List of Stranger Things characters

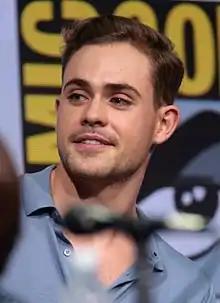
Dacre Montgomery

William "Billy" Hargrove is the arrogant, abusive, careless and rash step-brother of Max. He taunts Steve at school and warns Max away from Lucas, in addition to pursuing an attempted affair with Mrs. Wheeler. His own behavior is revealed to be a consequence of the physical abuse he himself is subjected to by his father.